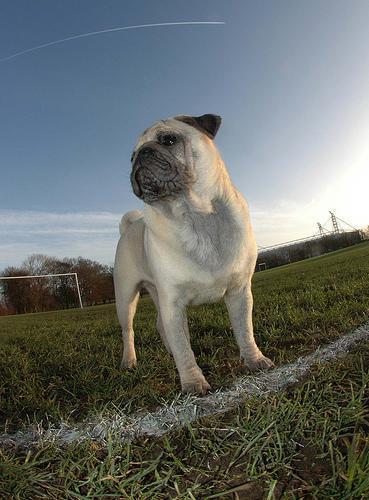
pug